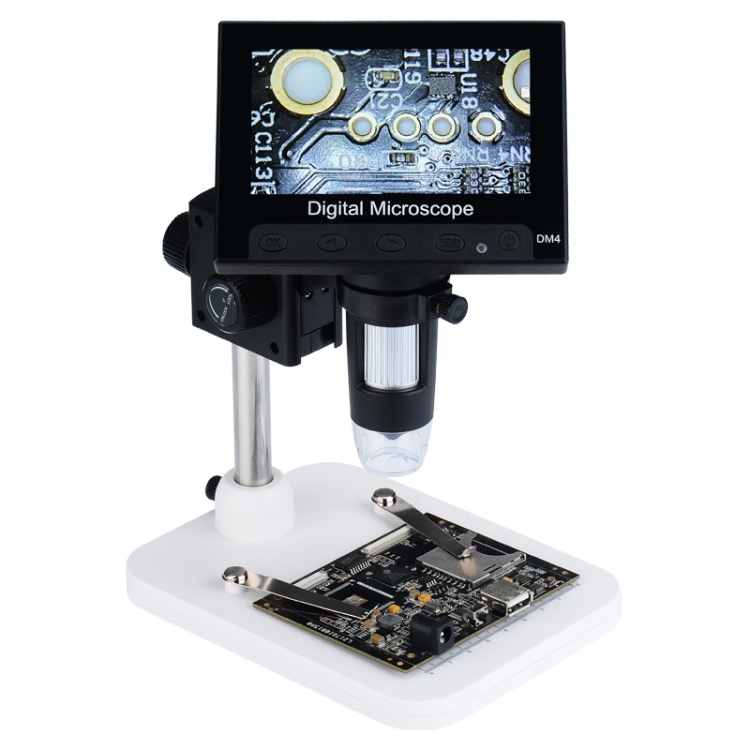
720P 4.3 inch Display Screen HD Industrial Digital Microscope
1. Resolution: 720P 2. Built-in 8 LED headlights 3. Multifunctional lifting bracket, equipped with fixed metal furniture and size measurement function 4. It can be powered by 18650 battery or connected to power supply 5. The 4.3-inch display screen allows you to more intuitively observe the items to be inspected 6. Magnification: 500/1000 7. Focusing range: 10-40mm 8. PC operating system: Win XP/7/8.1/10, Mac OS*10.5 or higher 9. Size: 12x9x16cm Specification: Package Weight One Package Weight 0.66kgs / 1.46lb One Package Size 22cm * 18cm * 9cm / 8.66inch * 7.09inch * 3.54inch Qty per Carton 20 Carton Weight 14.60kgs / 32.19lb Carton Size 44cm * 36cm * 45cm / 17.32inch * 14.17inch * 17.72inch Loading Container 20GP: 374 cartons * 20 pcs = 7480 pcs 40HQ: 868 cartons * 20 pcs = 17360 pcs
Brand: BSPART
Category: Business & Industrial > Science & Laboratory > Laboratory Equipment > Microscopes > USB Microscopes